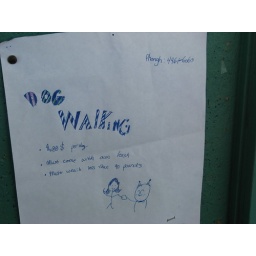
&amp;quot;No dogs over 90 lbs&amp;quot; This little girl probably doesn't even weigh 90 lbs!